Comodoro Rivadavia Railway

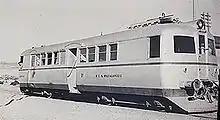
Drewry railcar serving the line

When the Juan Perón's administration nationalised all the Argentine railway network in 1948, the FCCRCS became part of Ferrocarriles Patagónicos, finally being added to Railway in 1957.